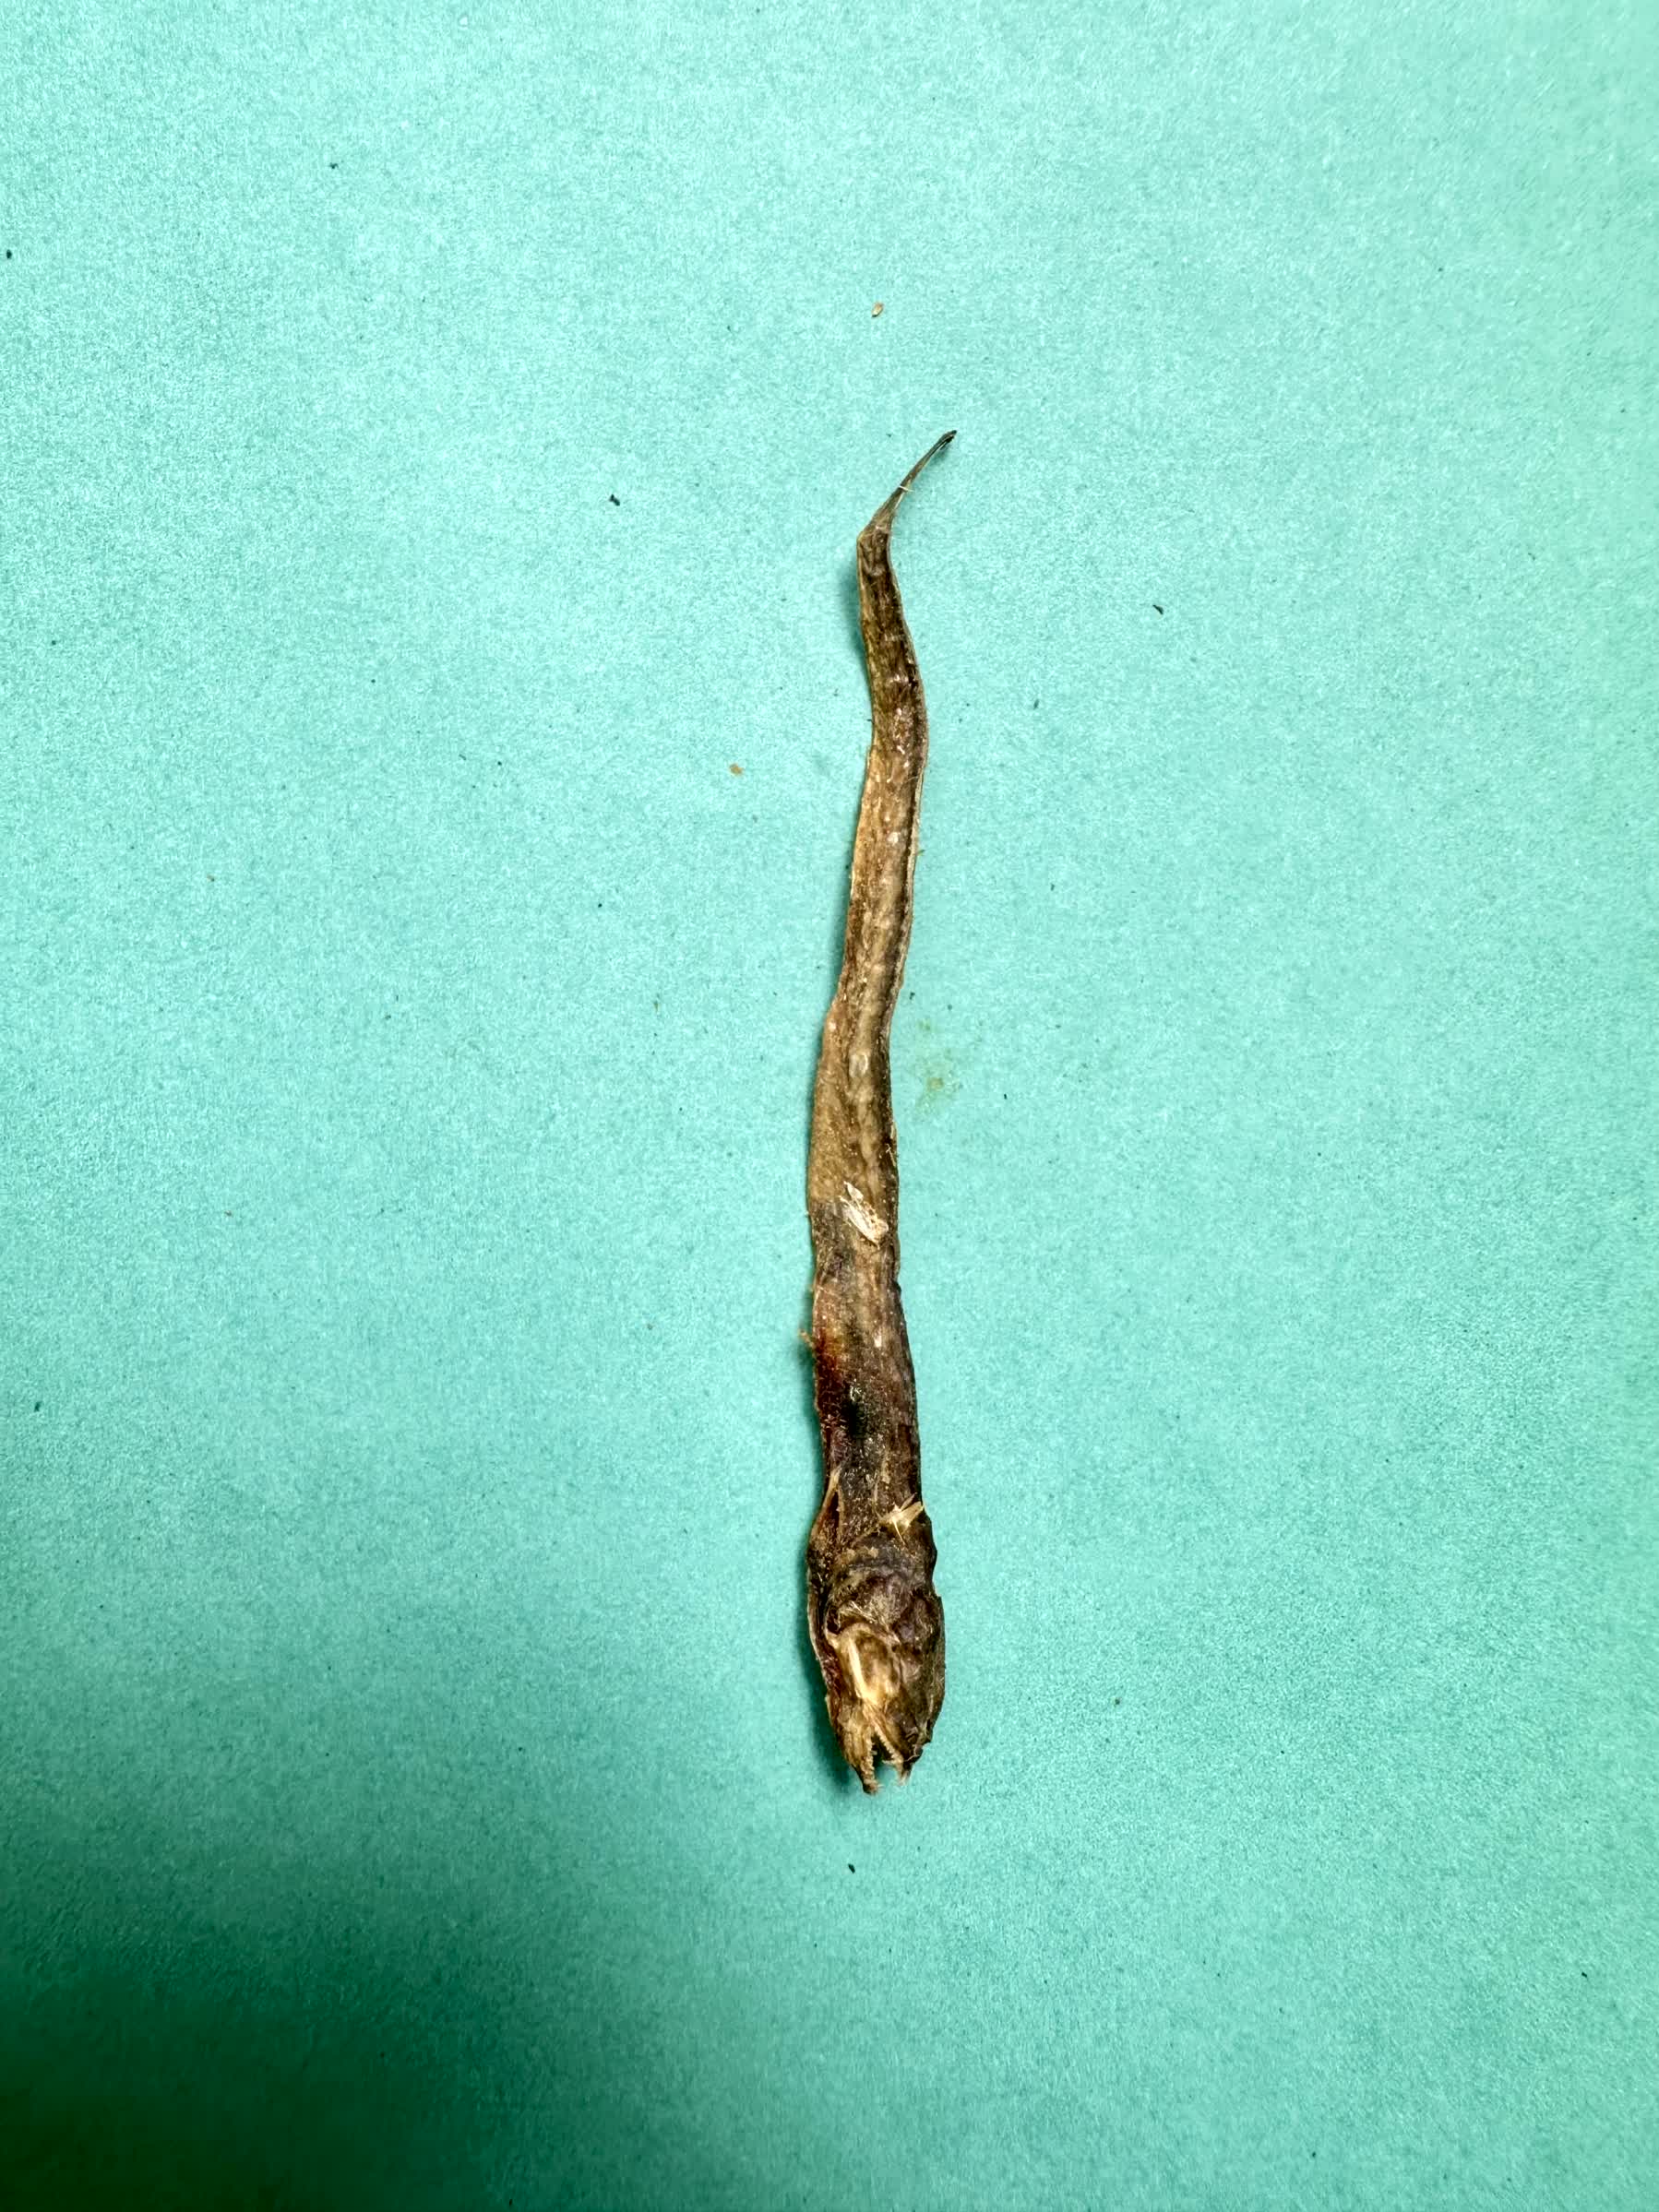
Species: Chewa